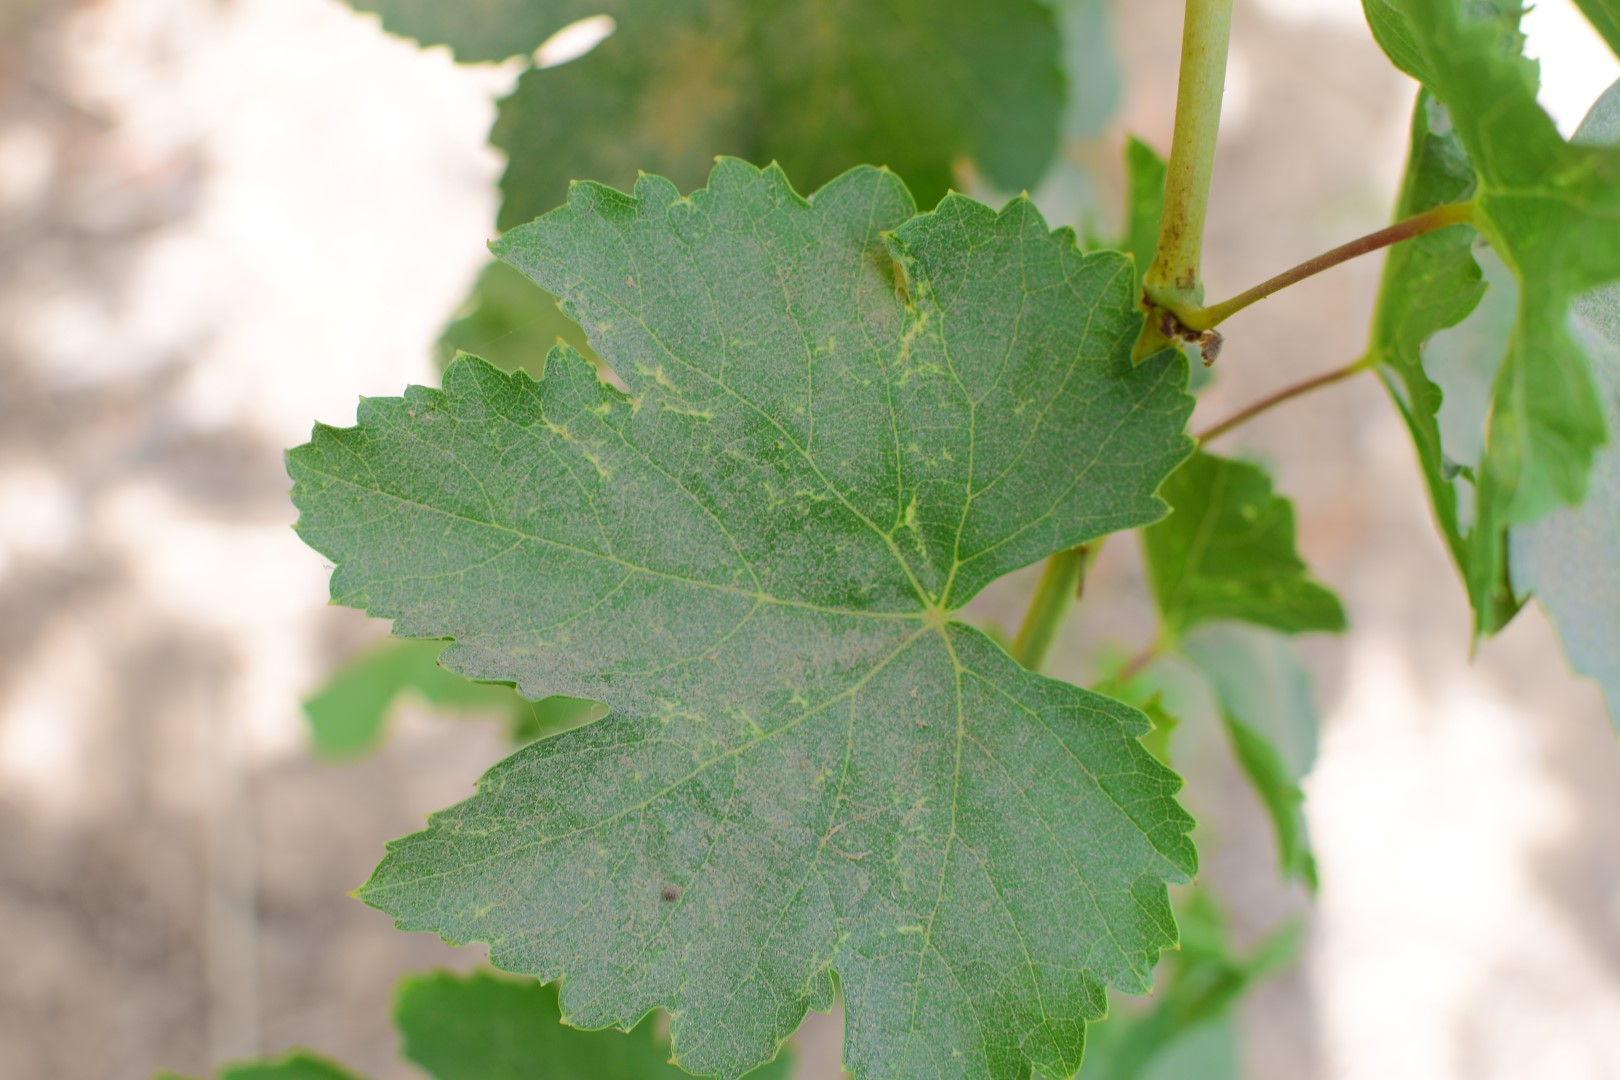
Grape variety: Thompson Seedless